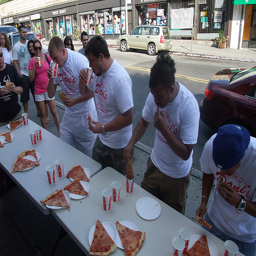
A row of people eating slices of pizza at tables.
A bunch of men eating pizza in a pizza eating contest.
A group of people that are standing in front of a table with pizza.
some guys standing at a table eating a lot of pizza during an eating contest
A bunch of people at a very big table with some pizza.